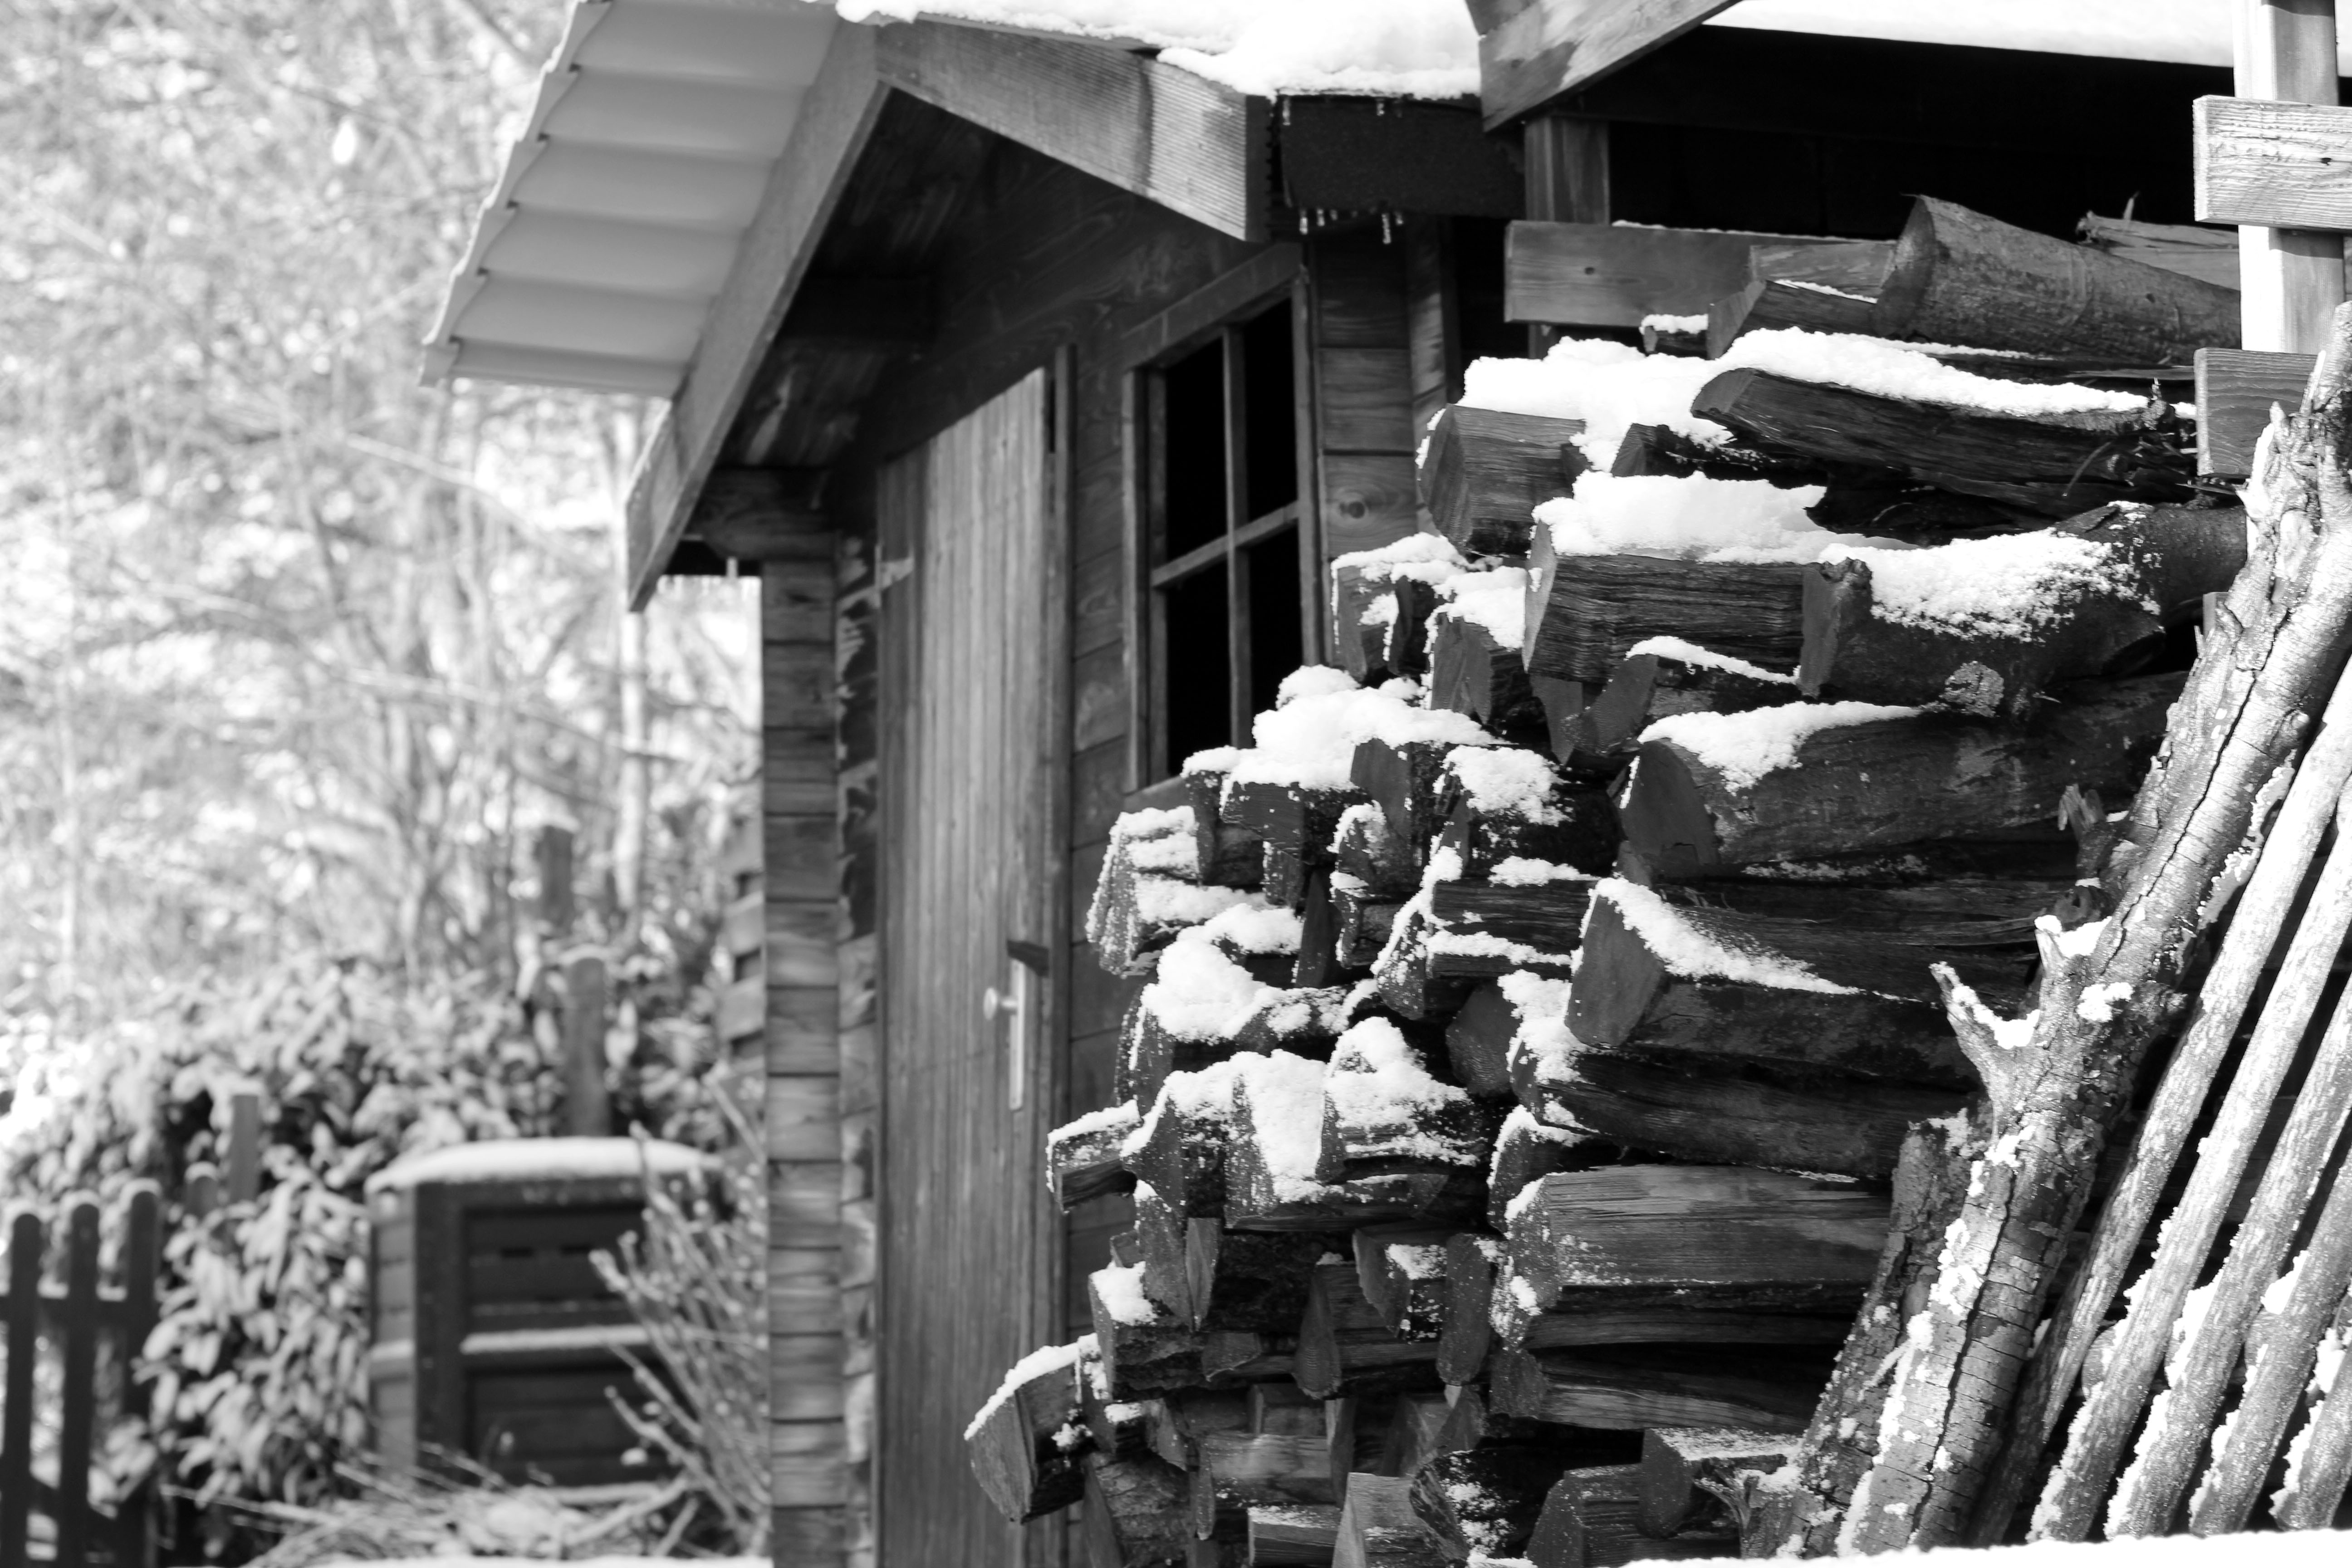
snow, cold, winter, black and white, wood, road, white, street, shack, monochrome, temple, photograph, chalet, urban area, monochrome photography